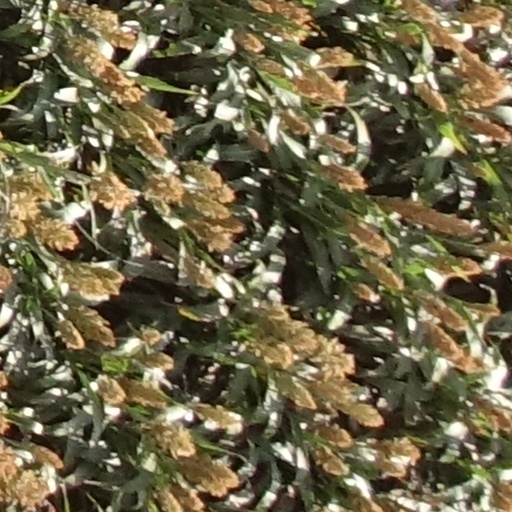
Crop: sorghum